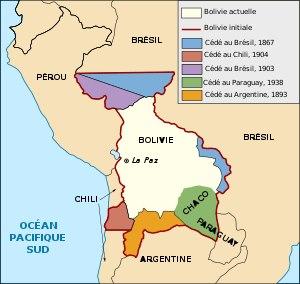
La frontière terrestre entre la Bolivie et le Chili est une frontière internationale d'une longueur de 861 kilomètres qui sépare le Chili de la Bolivie en Amérique du Sud.
La frontière entre la Bolivie et le Paraguay est la frontière séparant la Bolivie et le Paraguay d'une longueur de 750 km. Elle est matérialisée par 11 bornes.
Cet article est une chronologie de l'évolution territoriale de la Bolivie, listant les modifications intérieures et extérieures de la géographie politique de ce pays.
La Bolivie, en forme longue l'État plurinational de Bolivie, en espagnol Bolivia et Estado Plurinacional de Bolivia, en quechua Bulibiya et Bulibiya Mama llaqta, en aymara Wuliwya et Wuliwya Suyu, en guarani Volívia et Tetã Volívia, est un pays enclavé d'Amérique du Sud entouré par le Brésil au nord-est, le Paraguay au sud-est, l'Argentine au sud, le Chili au sud-ouest et le Pérou à l'ouest-nord-ouest.
La frontière terrestre entre la Bolivie et le Brésil sépare les territoires du Brésil et ceux de la Bolivie. Elle commence à Corumbá, au Mato Grosso do Sul, et son términus est à Assis Brasil, en Acre.
La guerre du Chaco, qui se déroula entre 1932 et 1935, opposa la Bolivie et le Paraguay. En causant la mort du quart des combattants engagés, elle reste une des guerres les plus meurtrières de tous les temps. Comme la guerre d'Espagne qui suivra, elle servit de banc d'essai à de nouvelles armes et tactiques.
La datation du premier peuplement des Amériques est encore largement sujette à débat. La plupart des théories indiquent que l'actuel territoire de la Bolivie fut peuplé par des tribus nomades, vivant de la chasse et de la cueillette, qui auraient traversé le détroit de Béring pour coloniser progressivement toute l'Amérique. On donne alors une date de peuplement comprise entre 10 000 av. J.-C. et 20 000 av. J.-C., voire bien avant. Certaines autres théories donnent une origine océanienne aux premiers habitants sud-américains.